Gastric dilatation volvulus

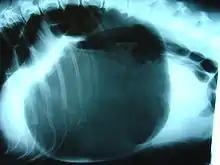
X-ray of a dog with GDV. The "double bubble" pattern indicates that stomach torsion has occurred.

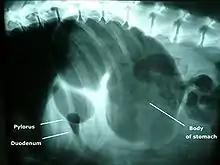
Bloat in a dog, with "double-bubble" sign

Gastric dilatation volvulus (GDV), also known as gastric dilation, twisted stomach, or gastric torsion, is a medical condition that affects dogs and rarely cats and guinea pigs, in which the stomach becomes overstretched and rotated by excessive gas content. The condition also involves compression of the diaphragm and caudal vena cavae. The word bloat is often used as a general term to mean gas distension without stomach torsion (a normal change after eating), or to refer to GDV.